On Canaan's Side

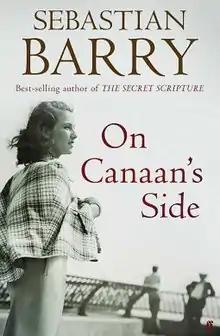
First edition

On Canaan's Side is a 2011 novel written by Irish playwright and novelist Sebastian Barry.